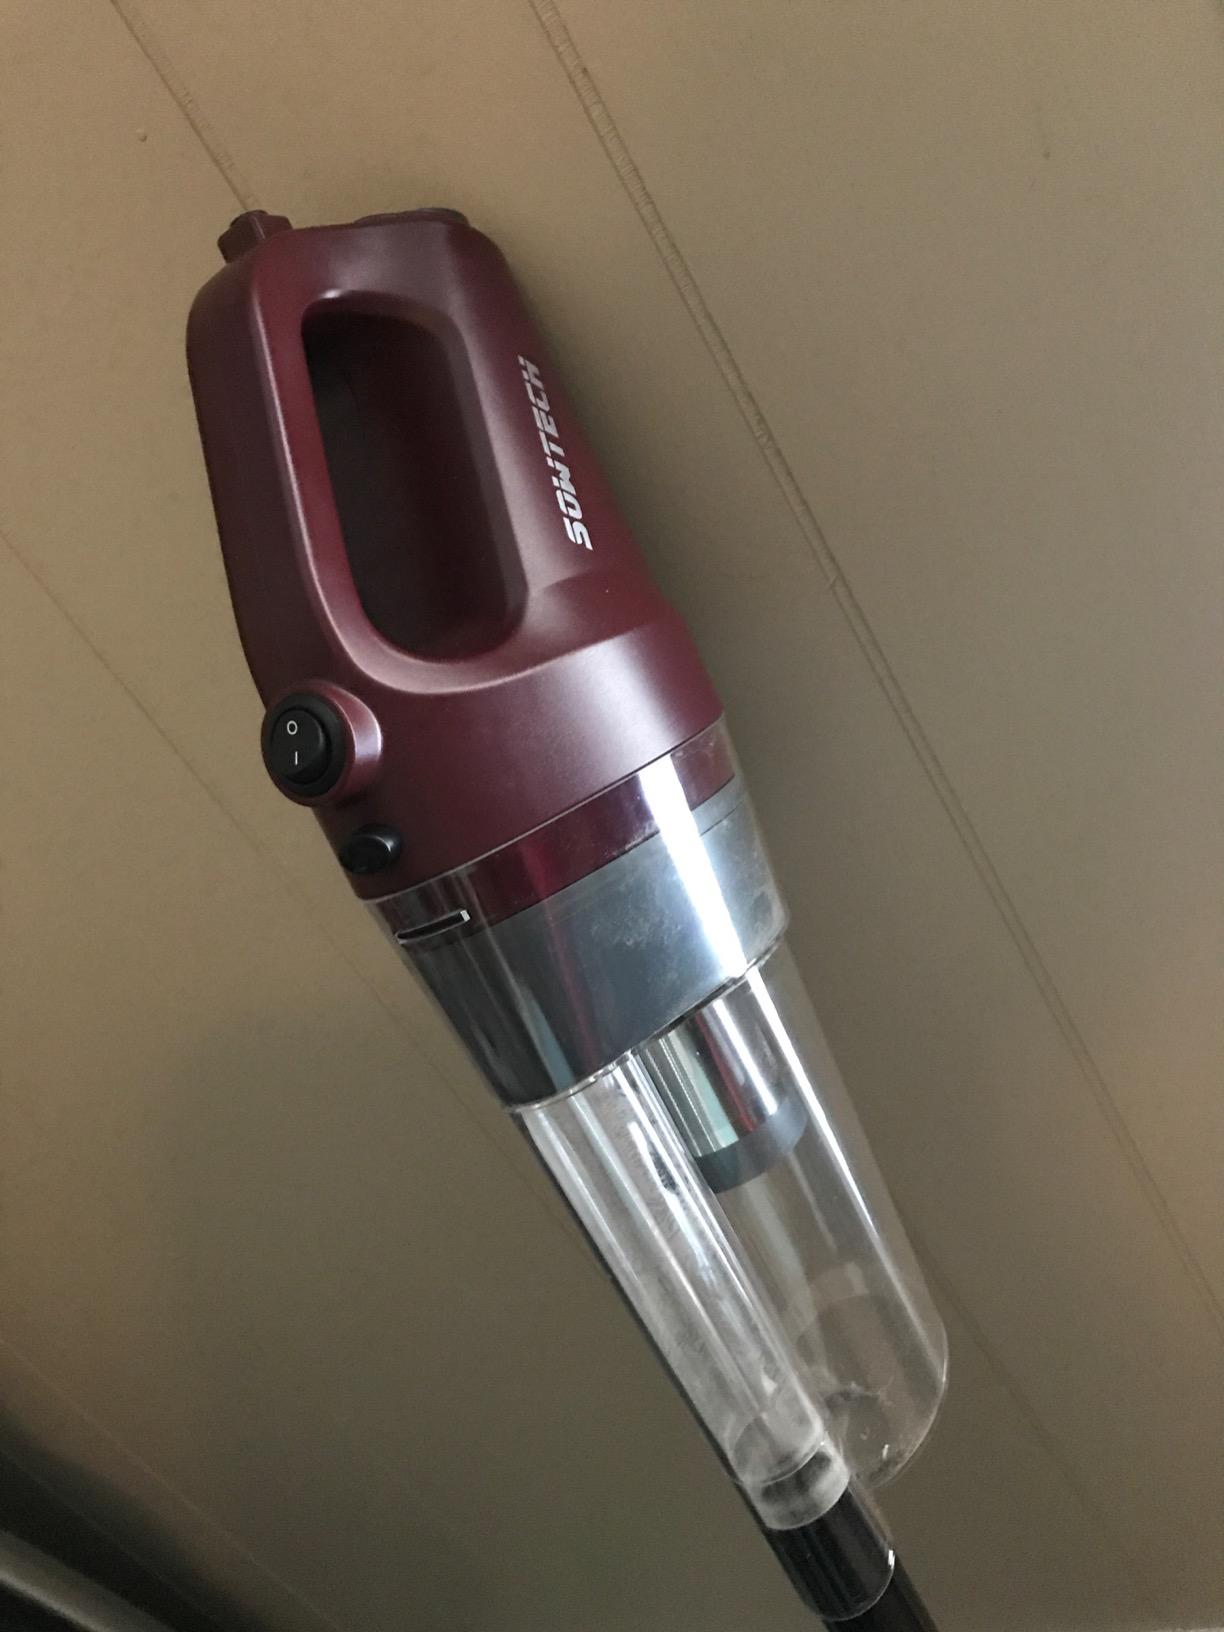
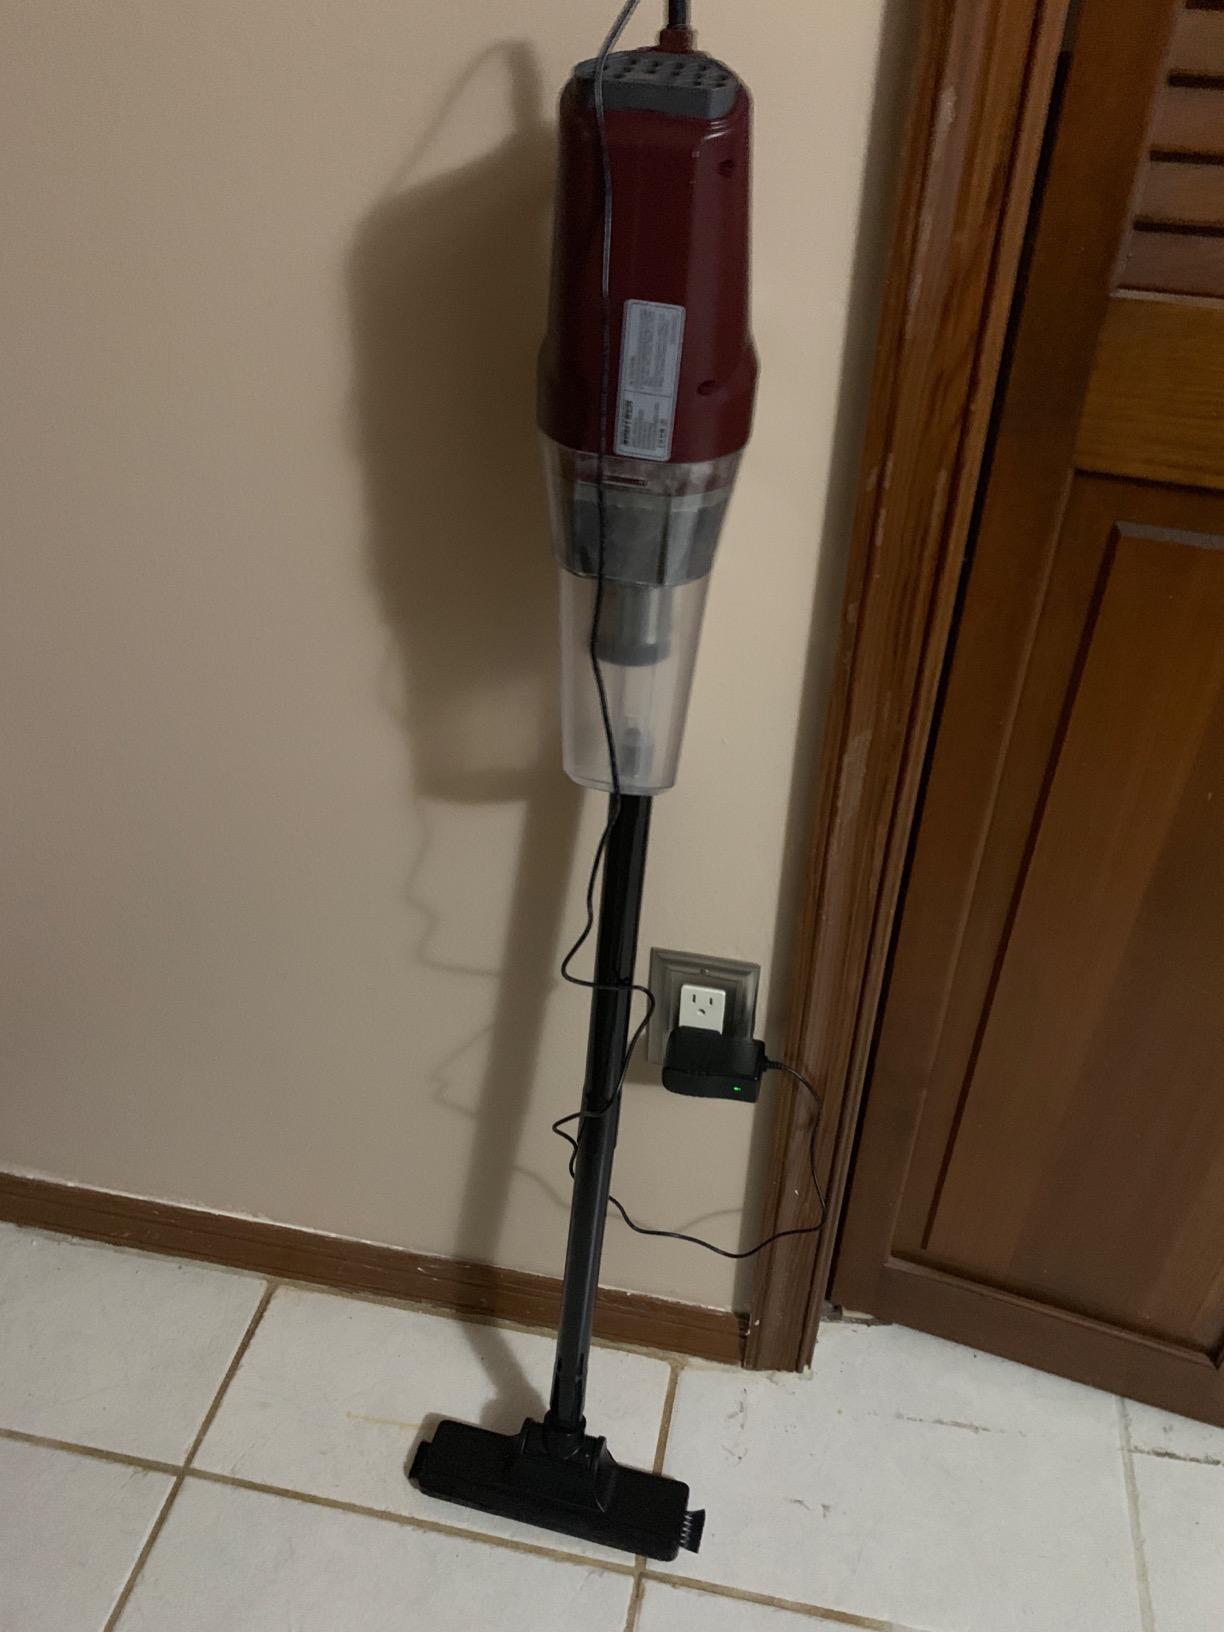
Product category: items_vacuum
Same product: yes